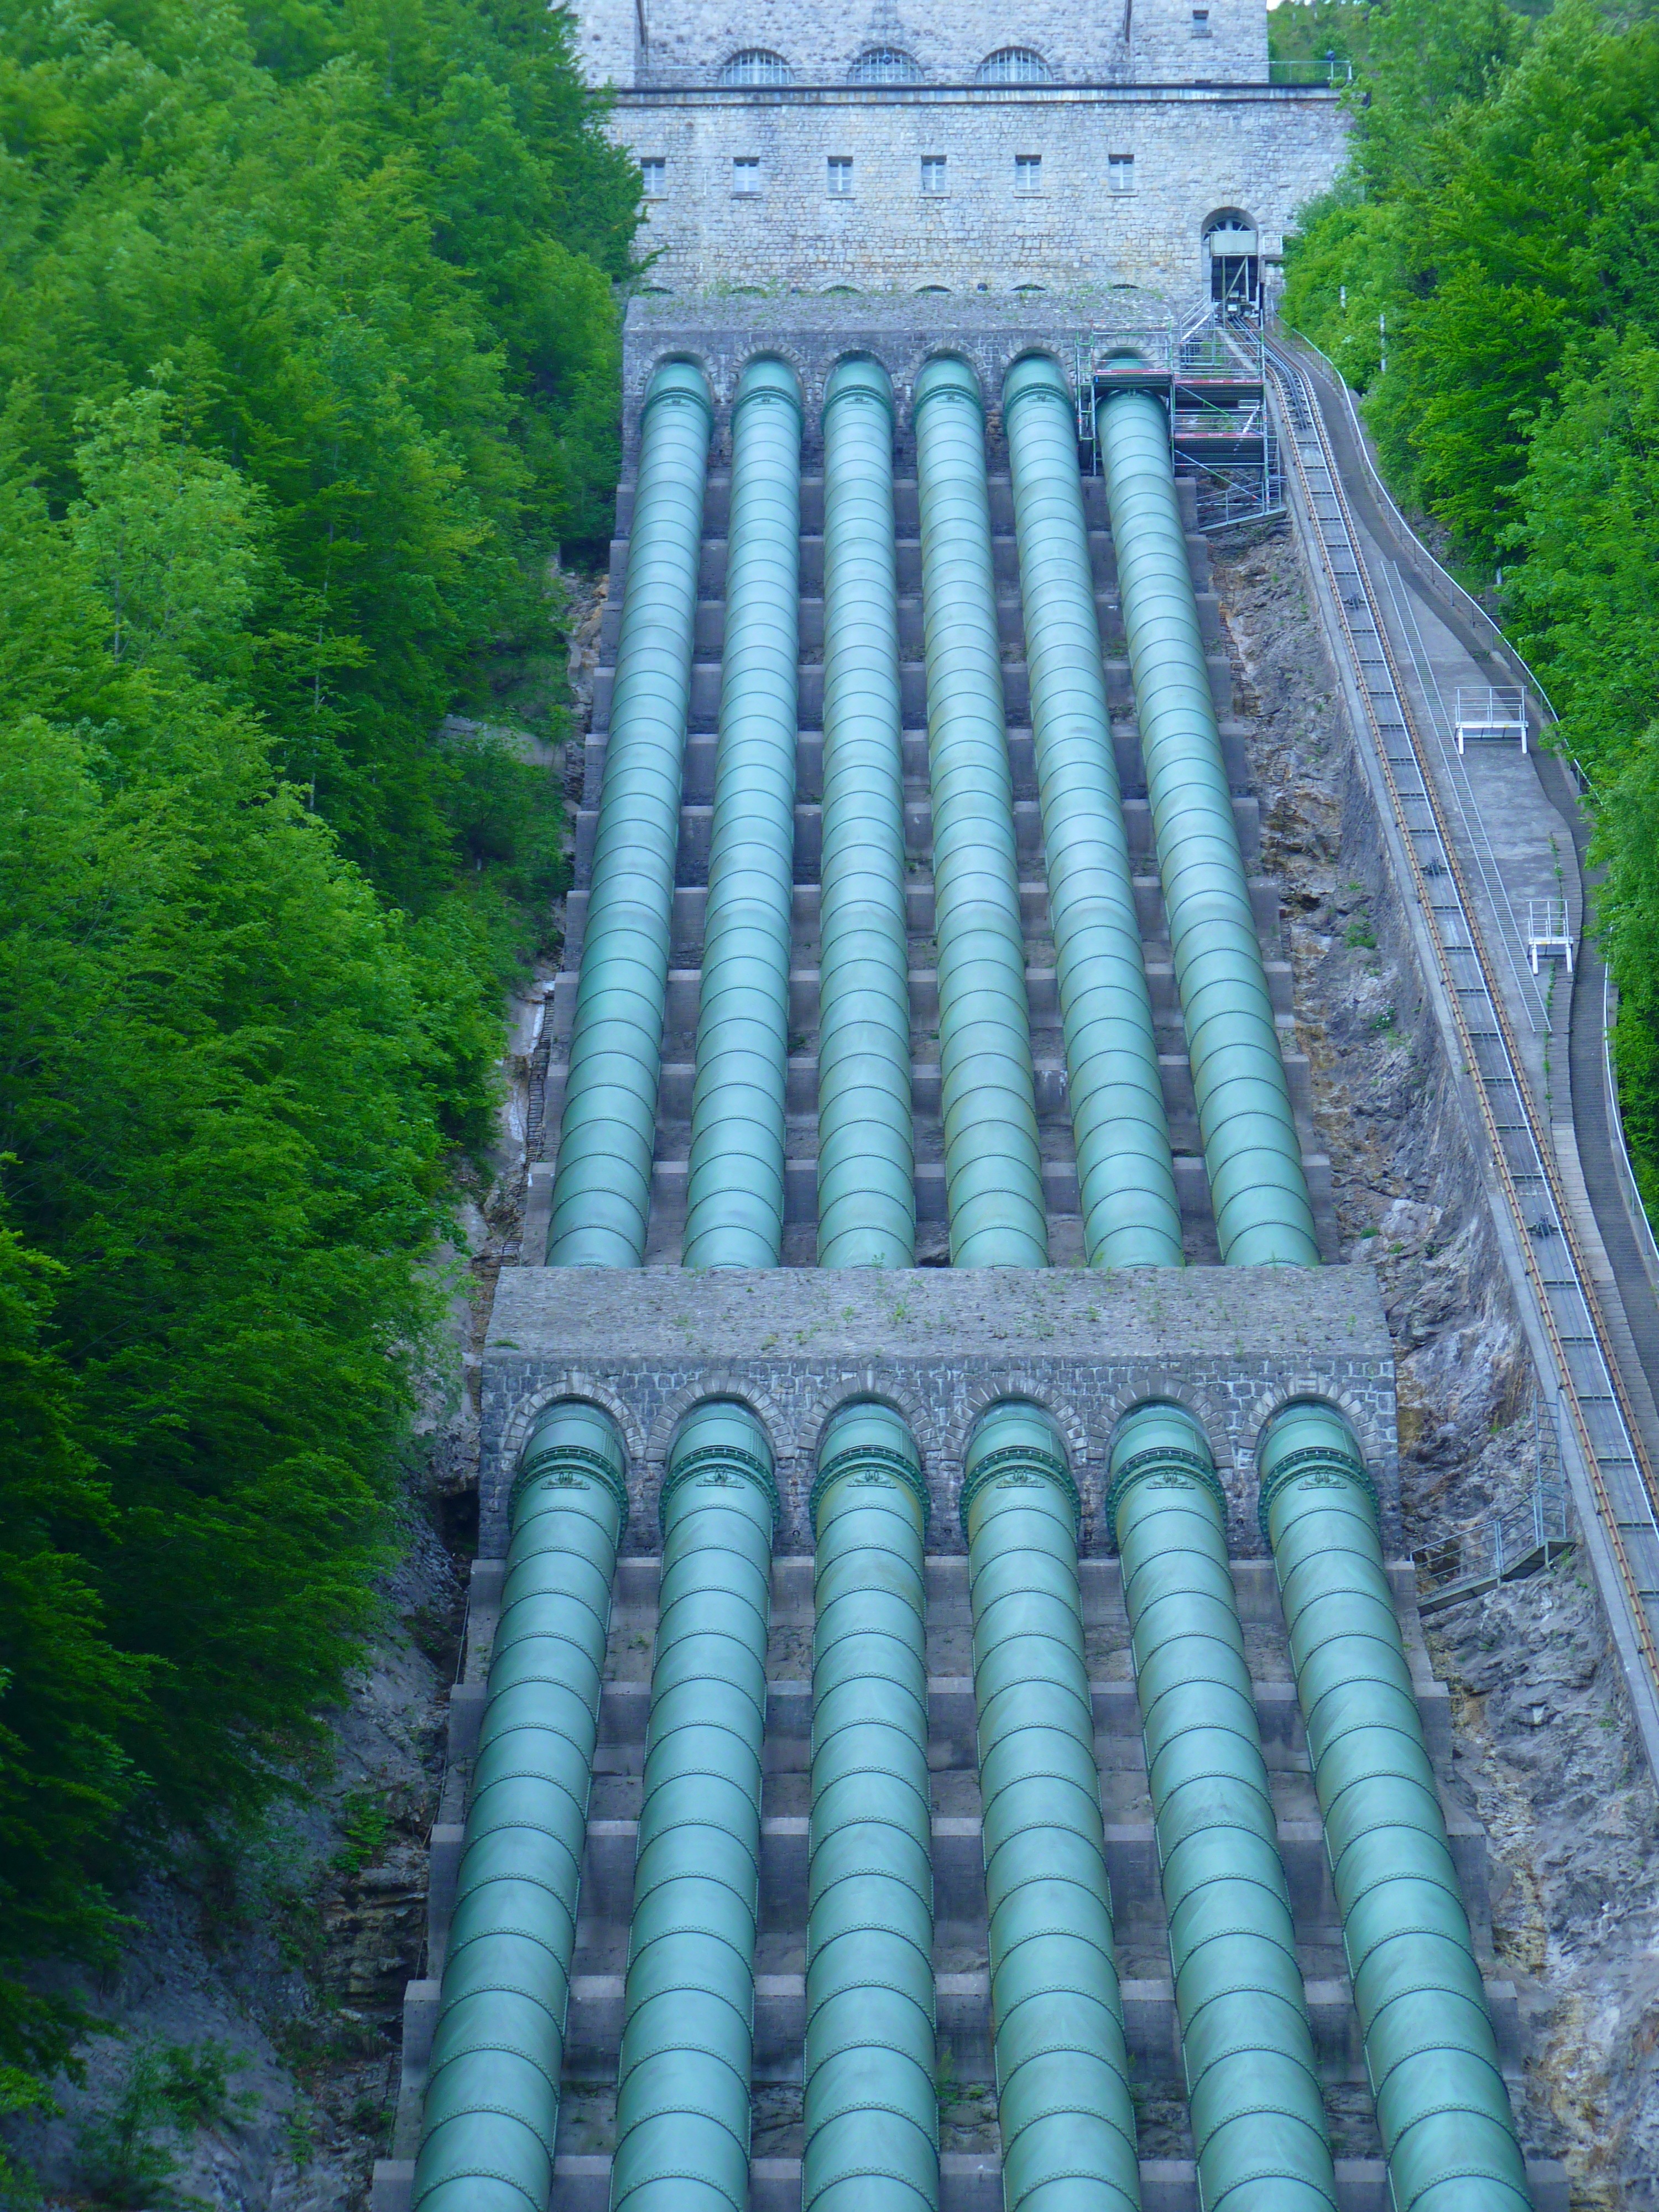
structure, bridge, line, column, pipes, pipeline, hydroelectric power station, water pipe, full pipe flowmeters